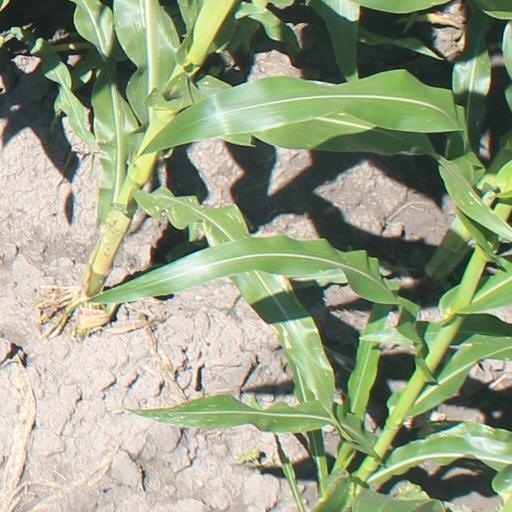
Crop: maize; corn